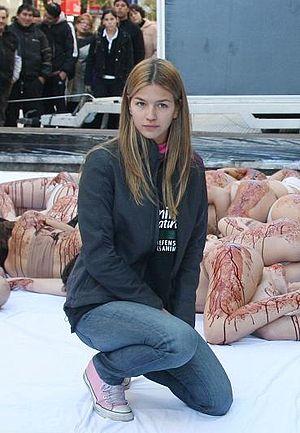
Marcela Kloosterboer est une actrice argentine.